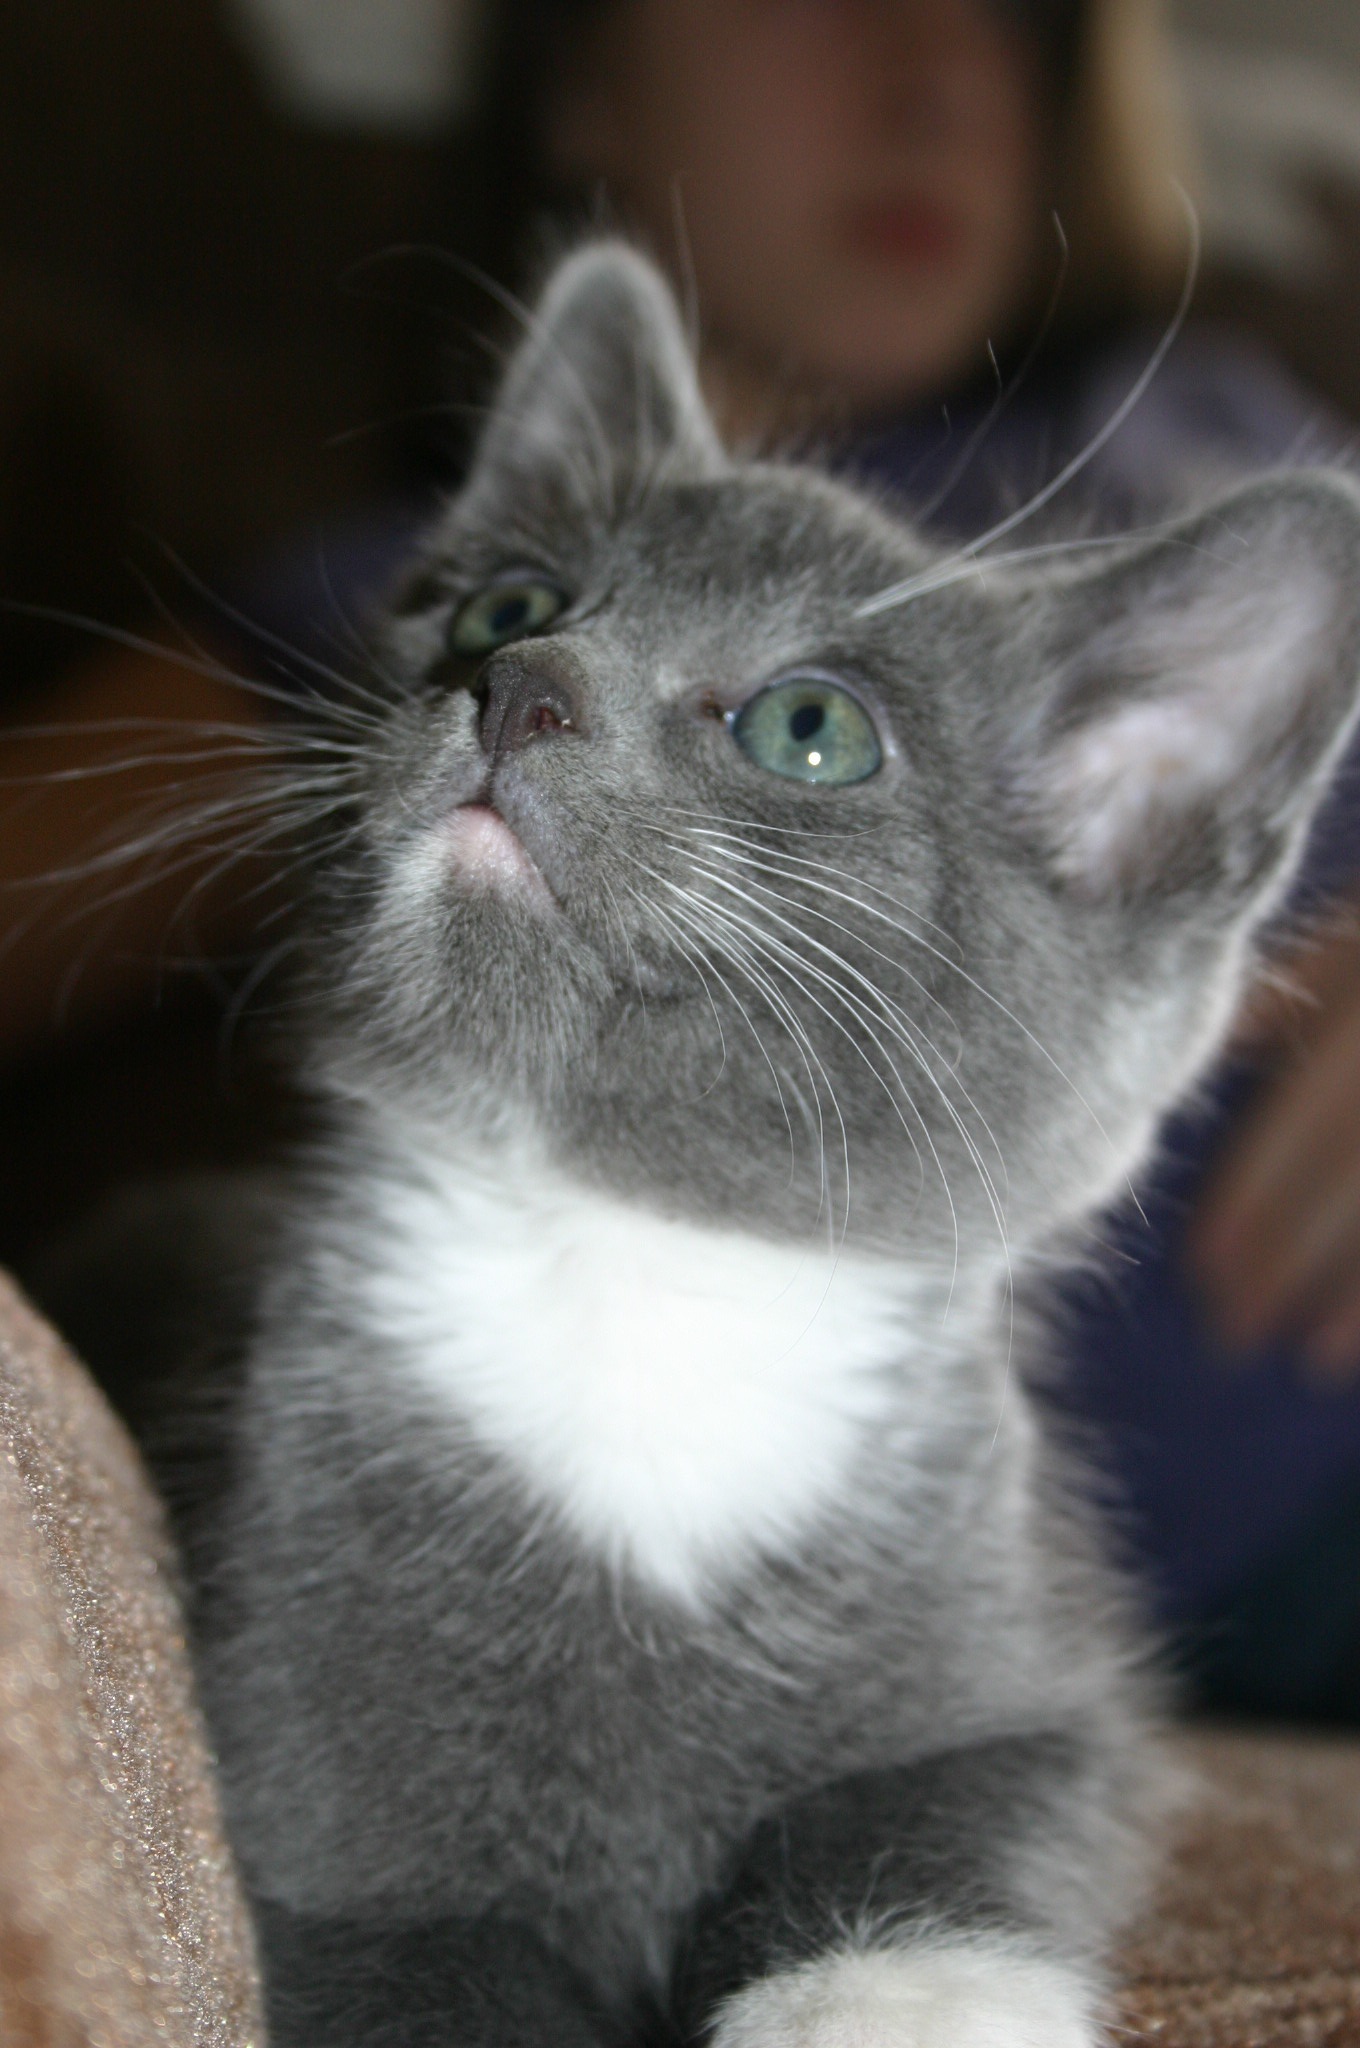
animal, cute, love, pet, fur, young, kitten, cat, small, feline, mammal, whisker, fauna, nose, whiskers, kitty, vertebrate, adorable, european shorthair, small to medium sized cats, cat like mammal, carnivoran, domestic short haired cat